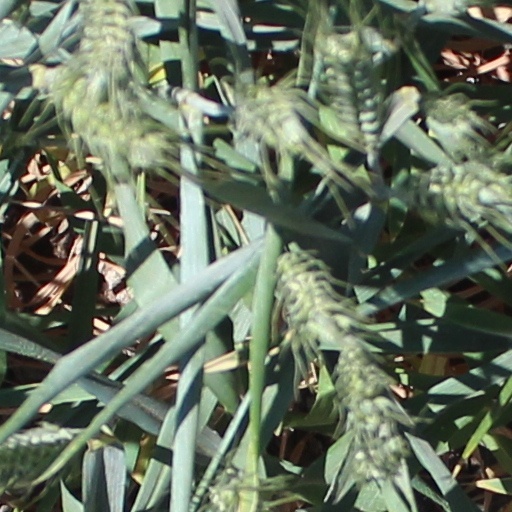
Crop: wheat